Julie Walters

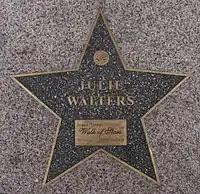
Walters' star on the Birmingham Walk of Stars

Walters' first serious acting role on television was in Alan Bleasdale's "Boys from the Blackstuff" in 1982. She came to national attention when she co-starred with Michael Caine in "Educating Rita" (1983), a role she had created on the West End stage in Willy Russell's 1980 play. Playing Susan "Rita" White, a Liverpudlian working-class hairdresser who seeks to better herself by signing up for and attending an Open University course in English literature, she would receive the BAFTA Award for Best Actress, the Golden Globe Award for Best Actress – Motion Picture Musical/Comedy, and a nomination for the Academy Award for Best Actress.